New Waveland Cafe and Clinic

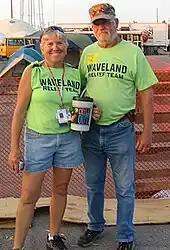
Reverend Colonel Pete and Fay Jones

A unique bond between two very disparate groups was formed as a result of the hurricane. Two groups, the Bastrop Christian Outreach Center (BCOC) and attendees of the counter-culture Rainbow Gathering, arrived around the same time in Waveland.